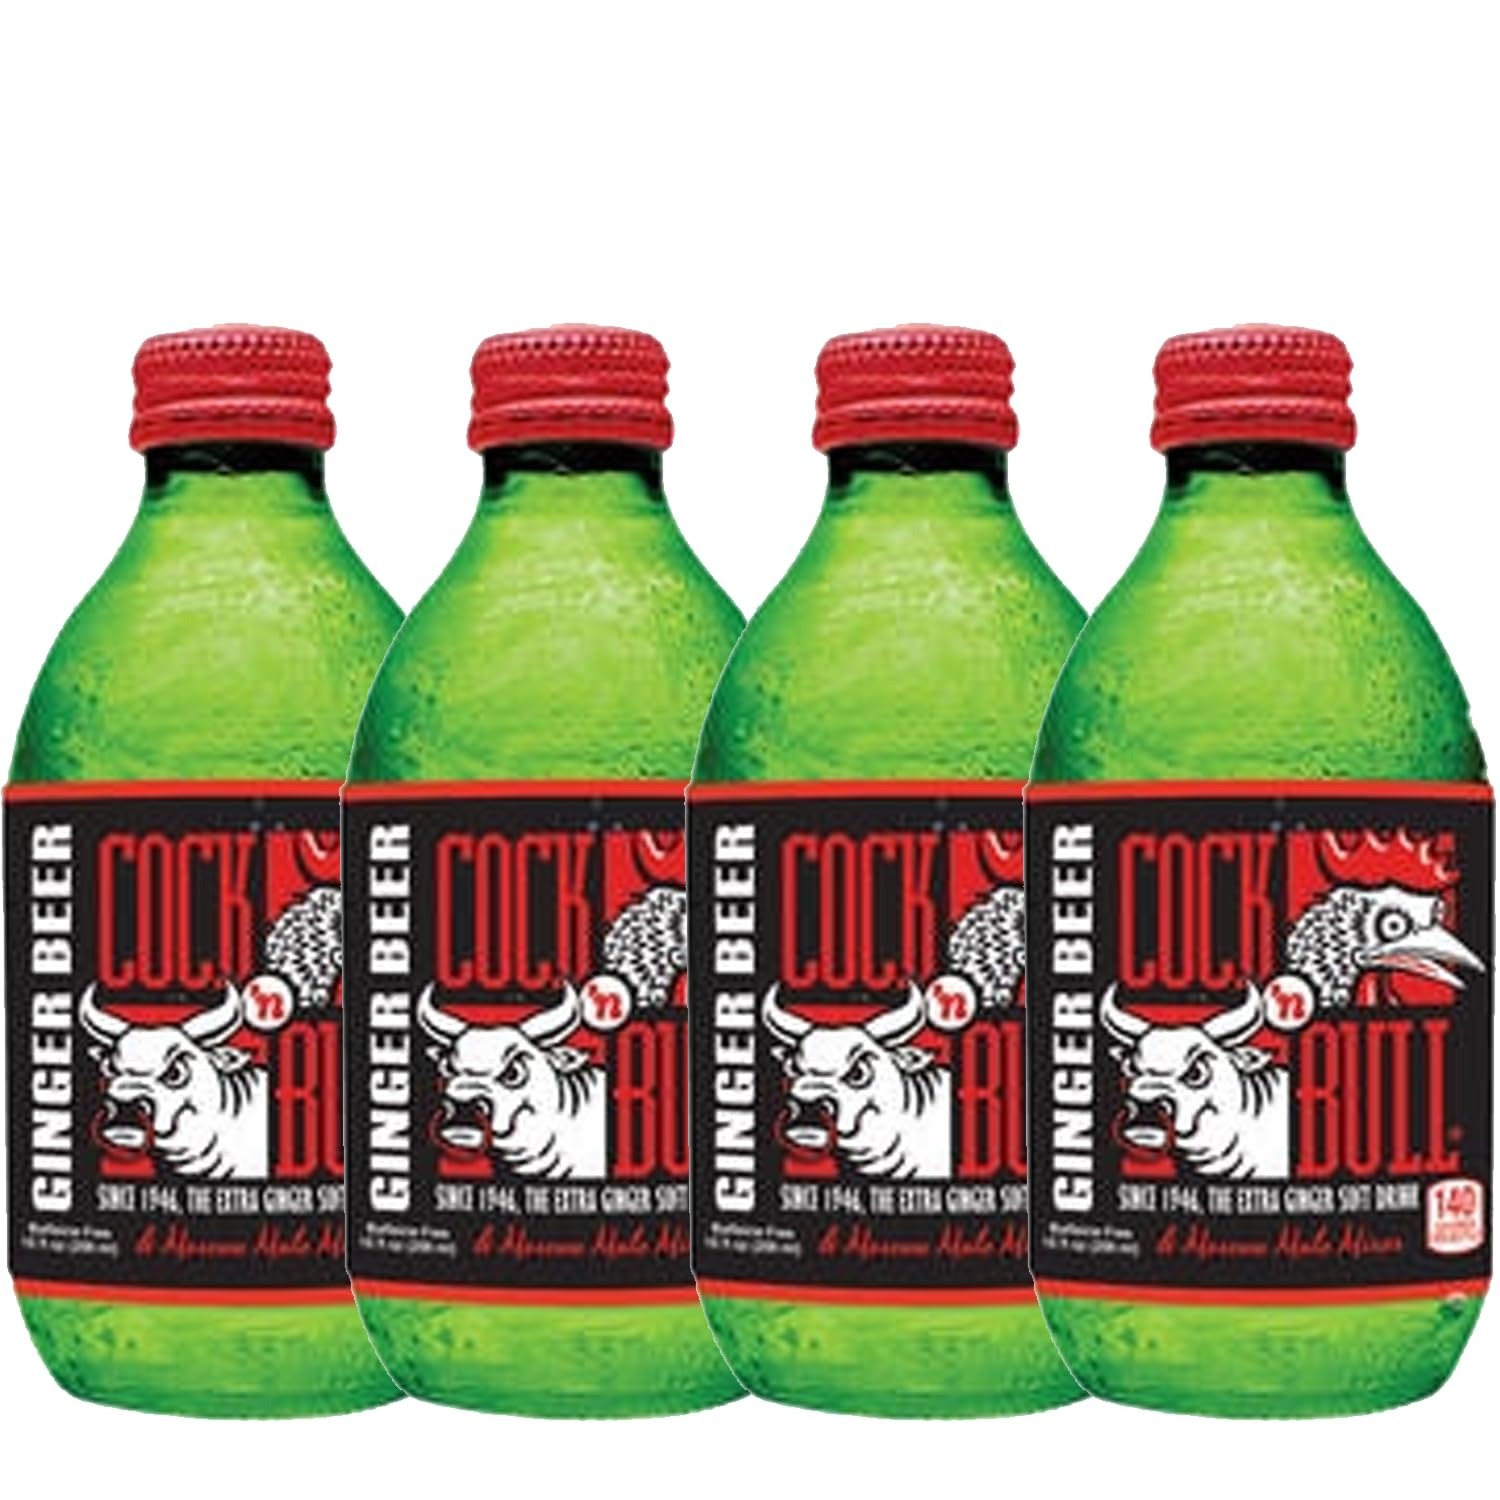
Item Name: Cock n Bull Ginger Beer 4 Pack 10oz Soda Bottles - Ideal Mixer for Cocktails, Mocktails, and Bartenders - Premium Quality for Perfect Mixed Drinks - Refreshing Flavor Profile- Made In USA
Bullet Point 1: Ginger Beer: A bold, full flavor brewed for the mature palate. All-natural ingredients, real sugar, and ginger root extract give this English-style ginger beer its distinctive spicy fla-vor. A Hollywood classic that continues to add fans! Taste the heat! Great chilled on its own or in a Moscow Mule.
Bullet Point 2: Crafted in England by a passionate ginger enthusiast, Cock'n Bull Ginger Beer began as a quest for a beverage beyond the ordinary.
Bullet Point 3: Born out of necessity in America, Cock'n Bull Ginger Beer filled the void left by scarce ginger beer imports, becoming a staple for enthusiasts and bartenders alike.
Bullet Point 4: From its iconic role in the creation of the Moscow Mule to its ongoing legacy of fine products crafted from natural ingredients, Cock'n Bull remains a timeless symbol of tra-dition and taste.
Bullet Point 5: Available in Tonic Water, Club Soda, Ginger Beer, Diet Ginger Beer and Apple Ginger Beer
Bullet Point 6: Includes (4) 10oz Bottles, Phone and tablet holder and tasting notes/recipes.
Value: 10.0
Unit: Fl Oz

Price: 14.98